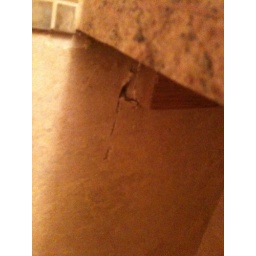
Crack in wall underneath kitchen bar stool area and granite